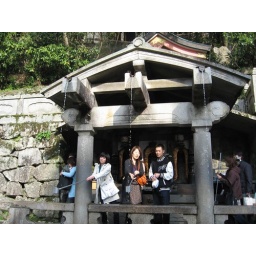
A small waterfall where people would collect the water in cups and then wash their hands before entering the temple